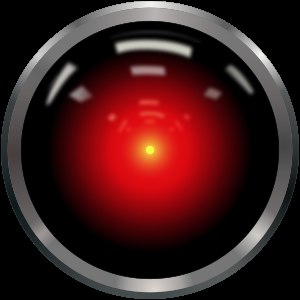
Rumrejsen år 2001 / Handling / "Jupiter Mission: Eighteen Months Later"
Computerens HAL 9000s "øje".
Rumrejsen år 2001 er en science fiction-film fra 1968 instrueret af Stanley Kubrick, der skrev manuskriptet i samarbejde med Arthur C. Clarke, forfatteren til den roman af samme navn, der blev udviklet samtidig med filmen.